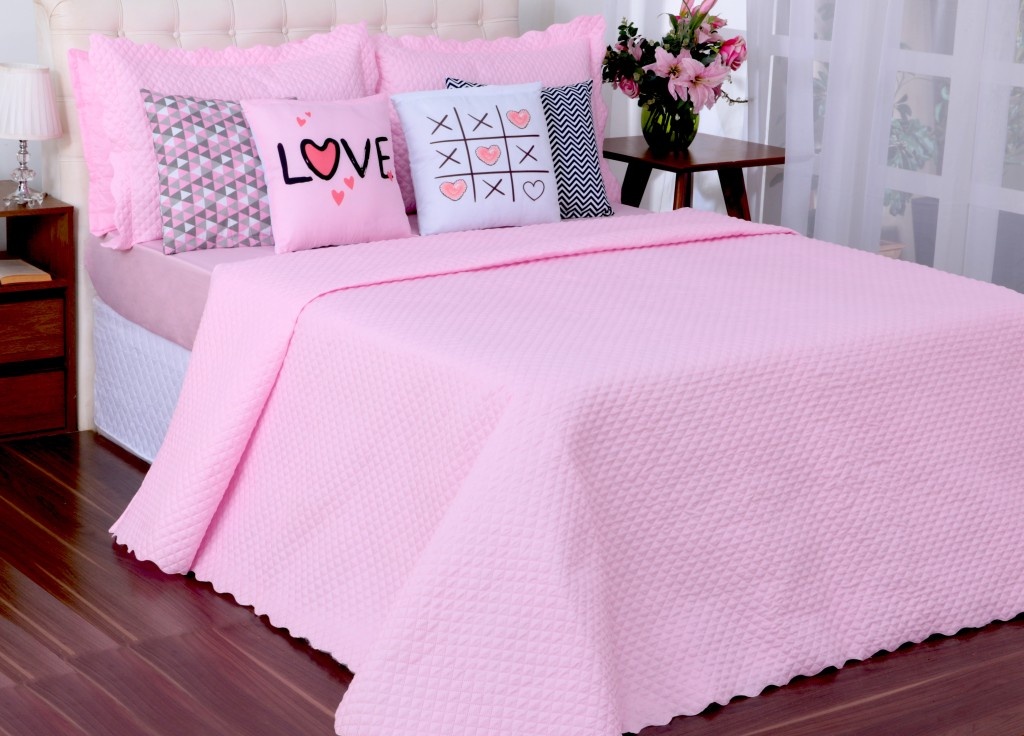
Kit Cobreleito e Lençol Liberty Queen Com Almofadas Rosa 08 pçs
Os cobreleitos da Deccoralle são confeccionados pensando no seu bem-estar. Além de proporcionar uma sensação térmica agradável, eles são resistentes, duráveis e fáceis de lavar, facilitando a manutenção e conservação, além de transformar o seu quarto em um ambiente acolhedor e cheio de personalidade. Nossos produtos combinam qualidade, conforto e design exclusivo, garantindo noites de sono tranquilas e um visual sofisticado. Quantidade de Peças e Medidas Aproximadas (Largura x Altura): 01 cobreleito 2,40 m x 2,50 m 02 portas travesseiros 0,70 cm x 0,50 cm 04 capas de almofadas 0,40 cm x 0,40 cm 01 lençol de elástico 1,60 m x 2,00 m x 0,30 cm Material e Composição: Superior: Microfibra 100% poliéster Manta: 100% poliéster Inferior: 100% polipropileno Informações Específicas: Ótima qualidade e acabamento Indicado para Cama Casal Queen Matelasse Ultrassonico
Brand: 628140
Category: Home & Garden > Linens & Bedding > Bedding > Bed Sheets